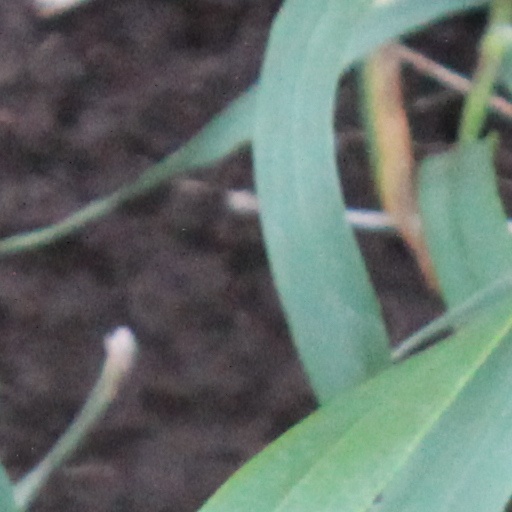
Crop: wheat